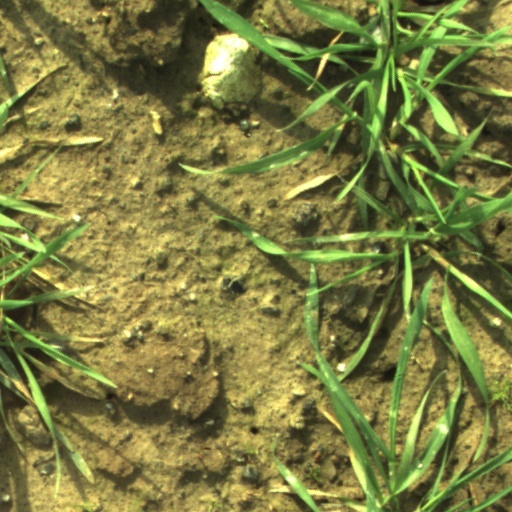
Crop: wheat